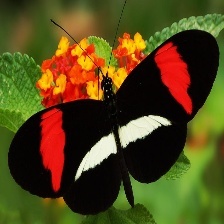
Species: RED POSTMAN
Butterfly family (ImageNet category): monarch